Starlink

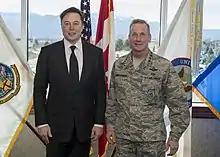
Elon Musk and (now retired) four-star general Terrence J. O'Shaughnessy meet in April 2019.

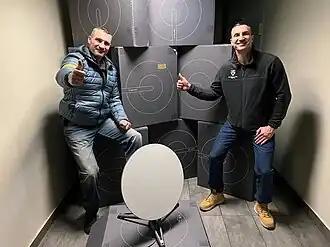
Vitali Klitschko, Mayor of Kyiv, and his brother Wladimir Klitschko with Starlink terminals shipped to Kyiv during the 2022 Russian invasion of Ukraine

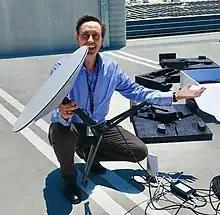
SpaceX board member Steve Jurvetson holding a Starlink user terminal in June 2020

Starlink provides satellite-based internet connectivity to underserved areas of the planet, as well as competitively priced service in more urbanized areas.